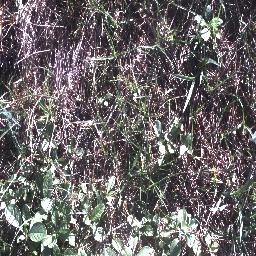
Label: negative